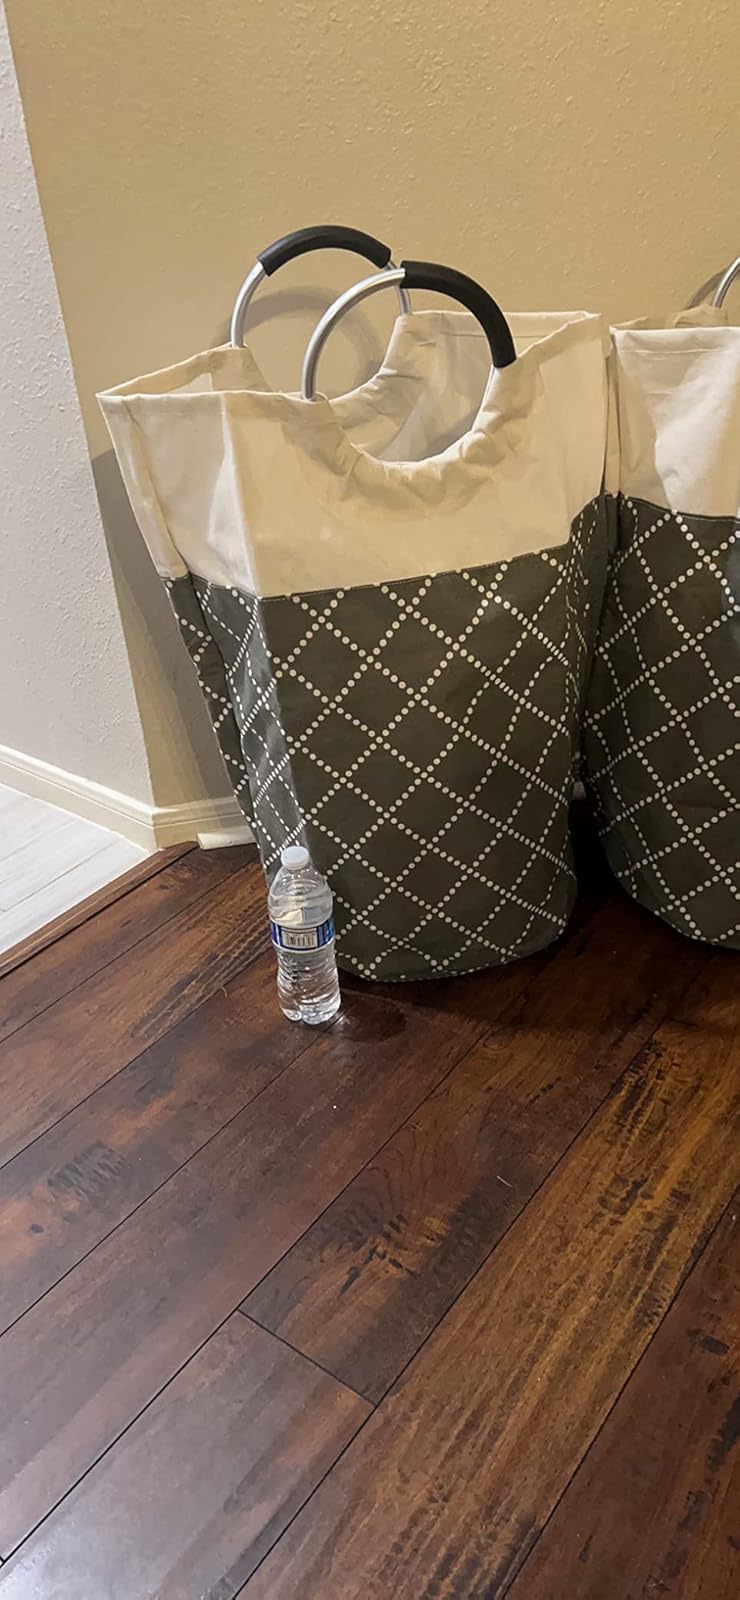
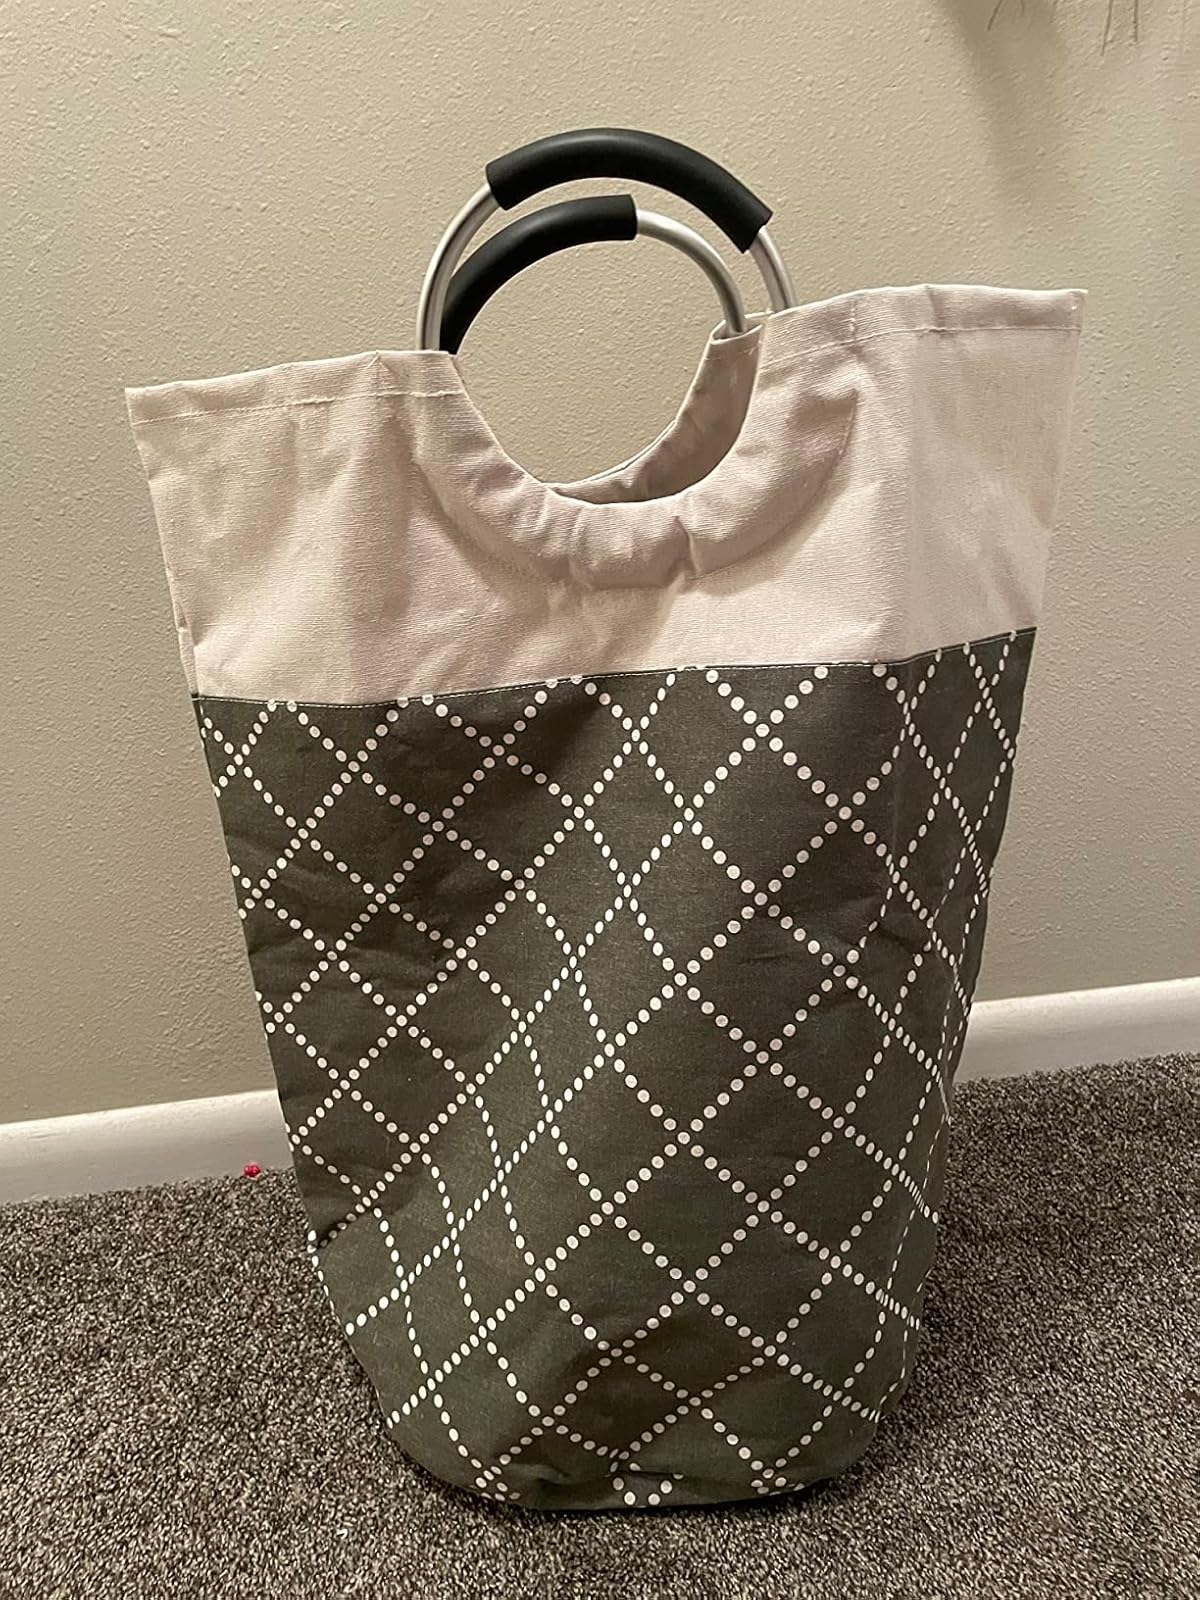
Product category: items_hamper
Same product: yes